Fredsholm

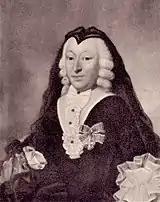
Ida Margrethe Reventlow

Fredsholm was established as a manor in 1630 by Øllegaard Barnewitz, née Petz, the widow of Joachim Barnewitz. She was already the owner of a number of estates and frequently increased their size through the acquisition of more land. She gave her new estate the name Fritzholm or Friderichsholm after her only child, Friderich von Barnewitz, and over time that name was transformed to Fredsholm.